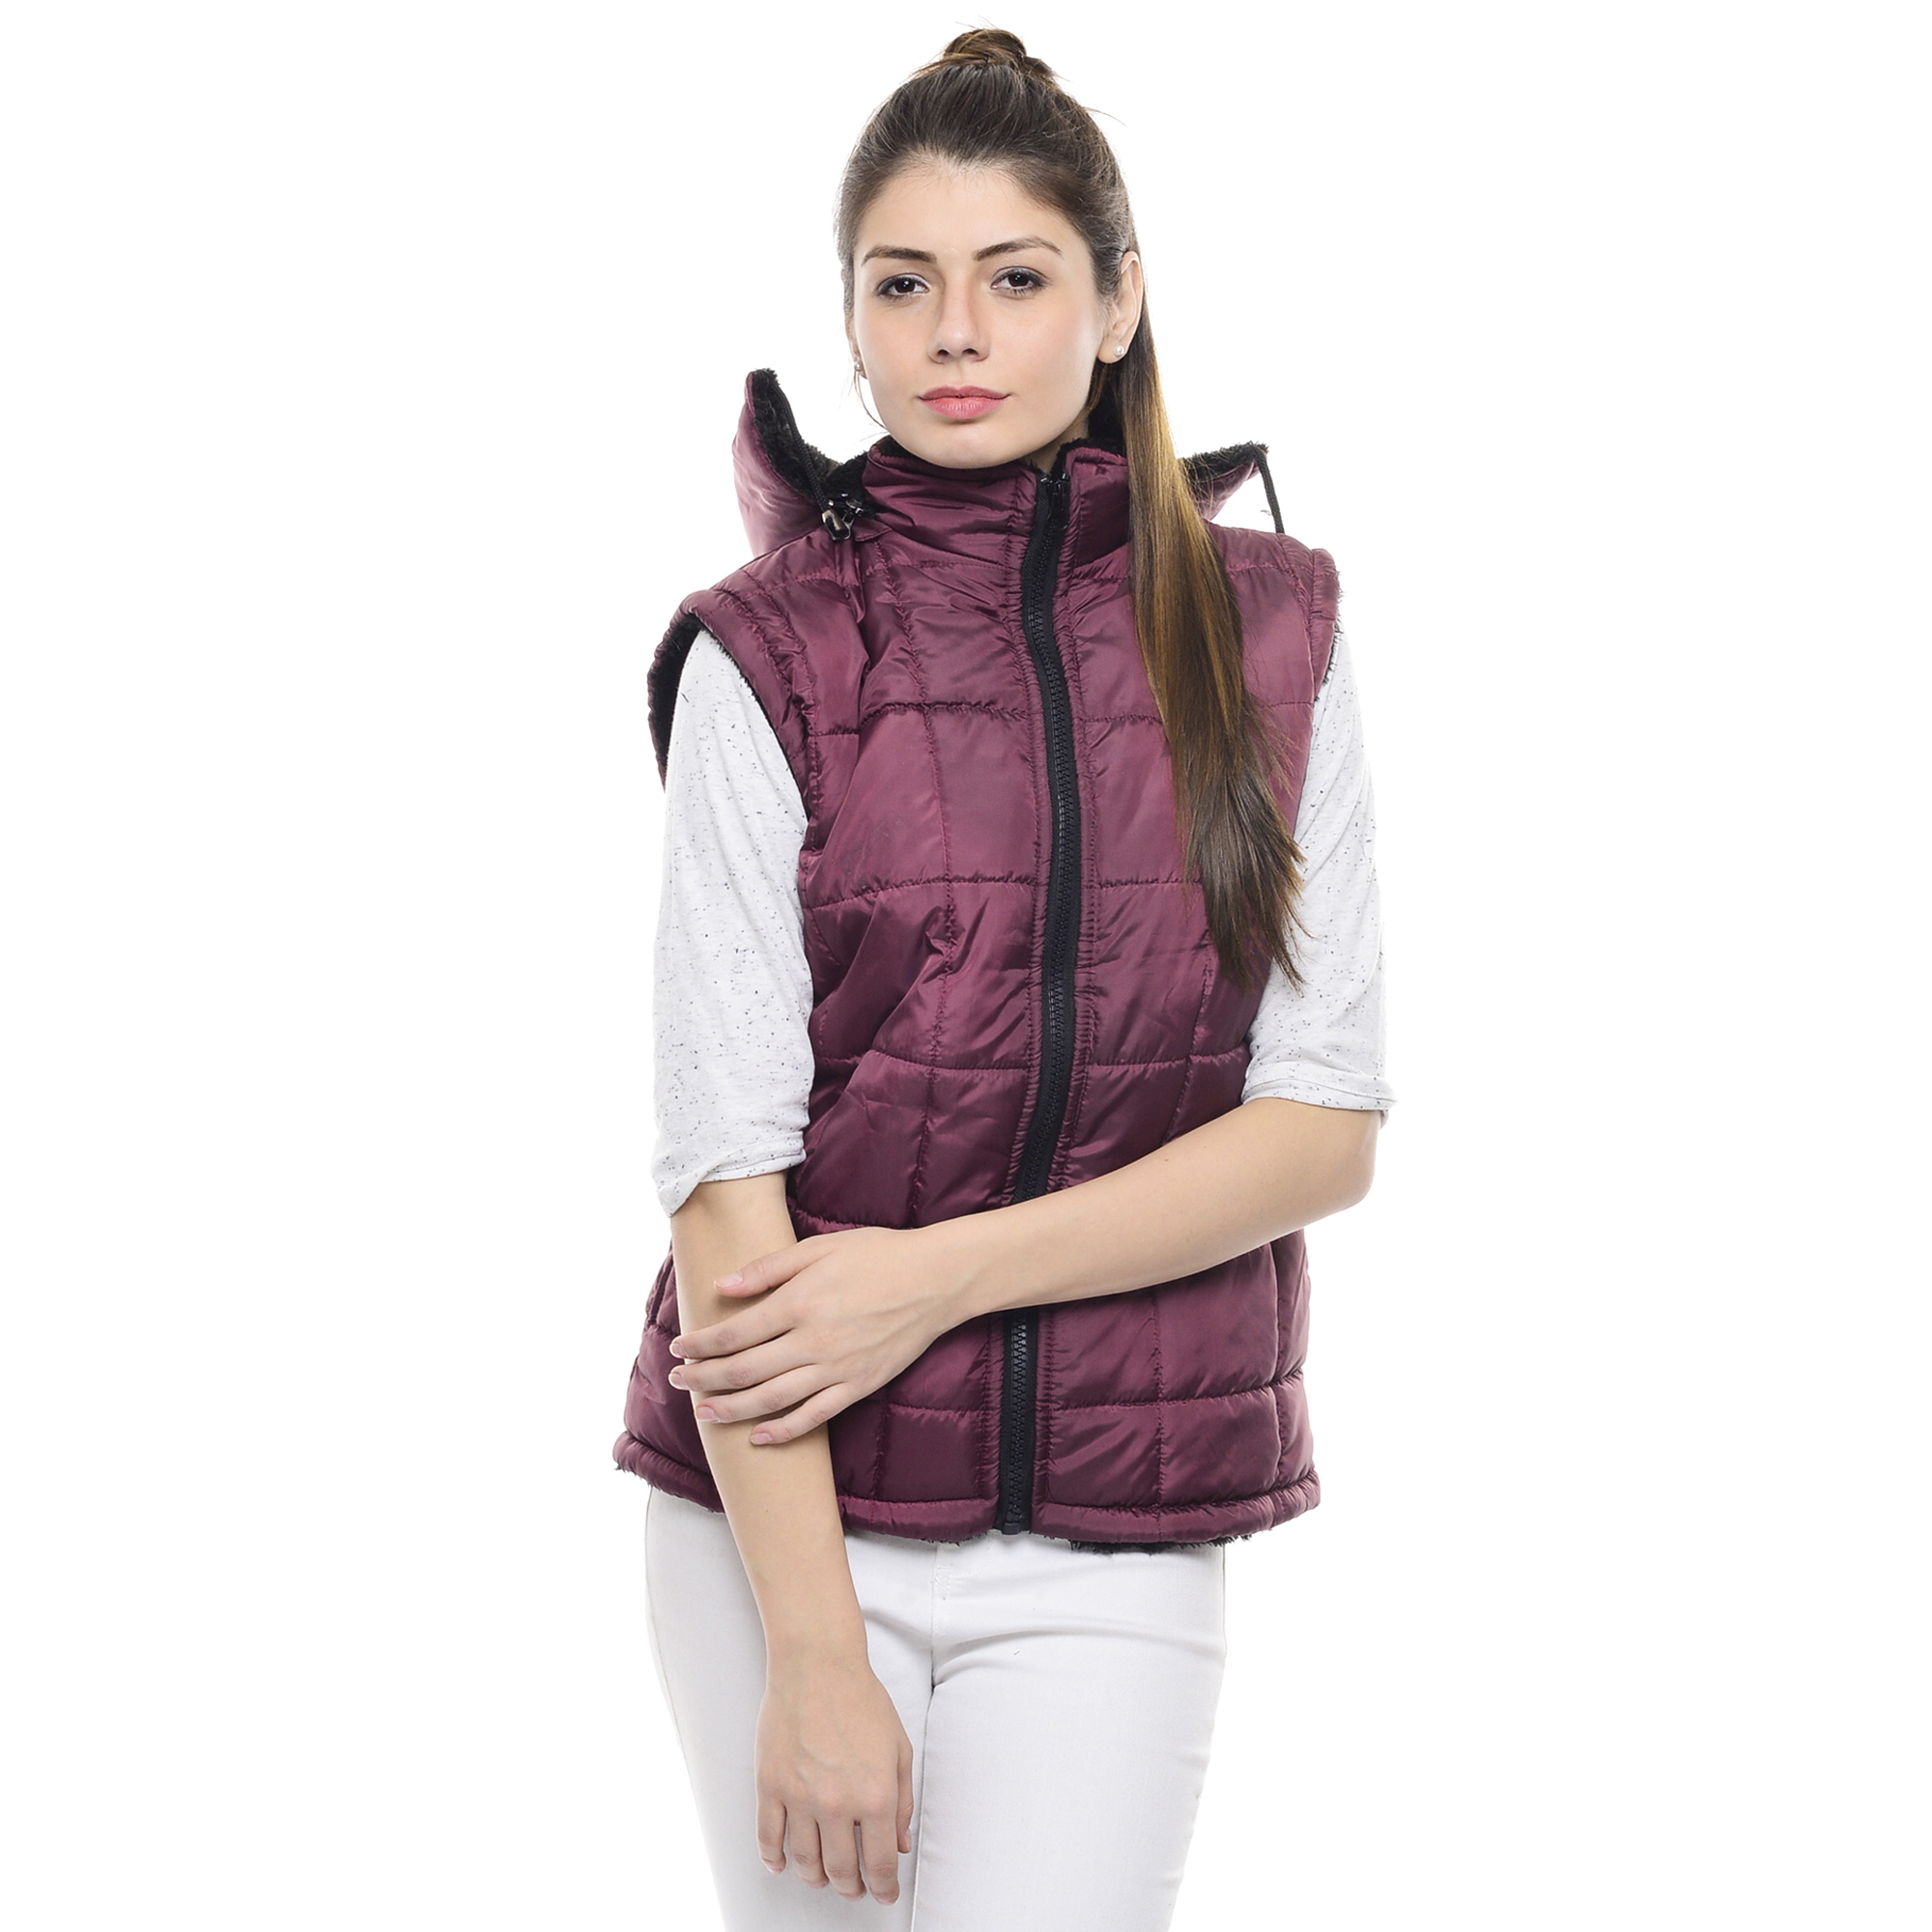
person, woman, cute, fur, model, fashion, clothing, pink, hoodie, jacket, outerwear, hood, collar, textile, neck, pose, style, pretty, magenta, photoshoot, casual, attractive, stylish, sleeve, winter jacket, royalty free images